Ulrich Brechbuhl

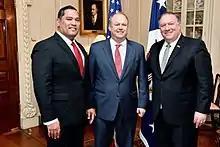
Secretary Pompeo Swears in Brian Bulatao as the new Under Secretary of State for Management with Ulrich Brechbuhl looking on

After Ukraine's newly elected President Volodymyr Zelensky was unable to convince President Donald Trump or Vice President Mike Pence to attend his inauguration, Zelensky attended a June 4, 2019 dinner hosted by the United States Ambassador to the European Union, Gordon Sondland. They were joined by White House Advisor Jared Kushner and Ulrich Brechbuhl.